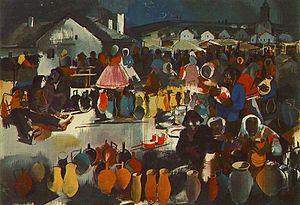
Vilmos Aba-Novák est un peintre hongrois. Figure originale de l'Art moderne en Hongrie, il se distingue par ses représentations monumentales, la réalisation de fresques et de peintures d'églises comme à Szeged.